Level sensor

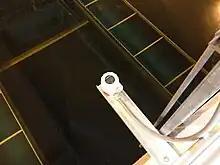
Ultrasonic level sensor used in a water treatment plant

Ultrasonic level sensors are used for non-contact level sensing of highly viscous liquids, as well as bulk solids. They are also widely used in water treatment applications for pump control and open channel flow measurement. The sensors emit high frequency (20 kHz to 200 kHz) acoustic waves that are reflected back to and detected by the emitting transducer.